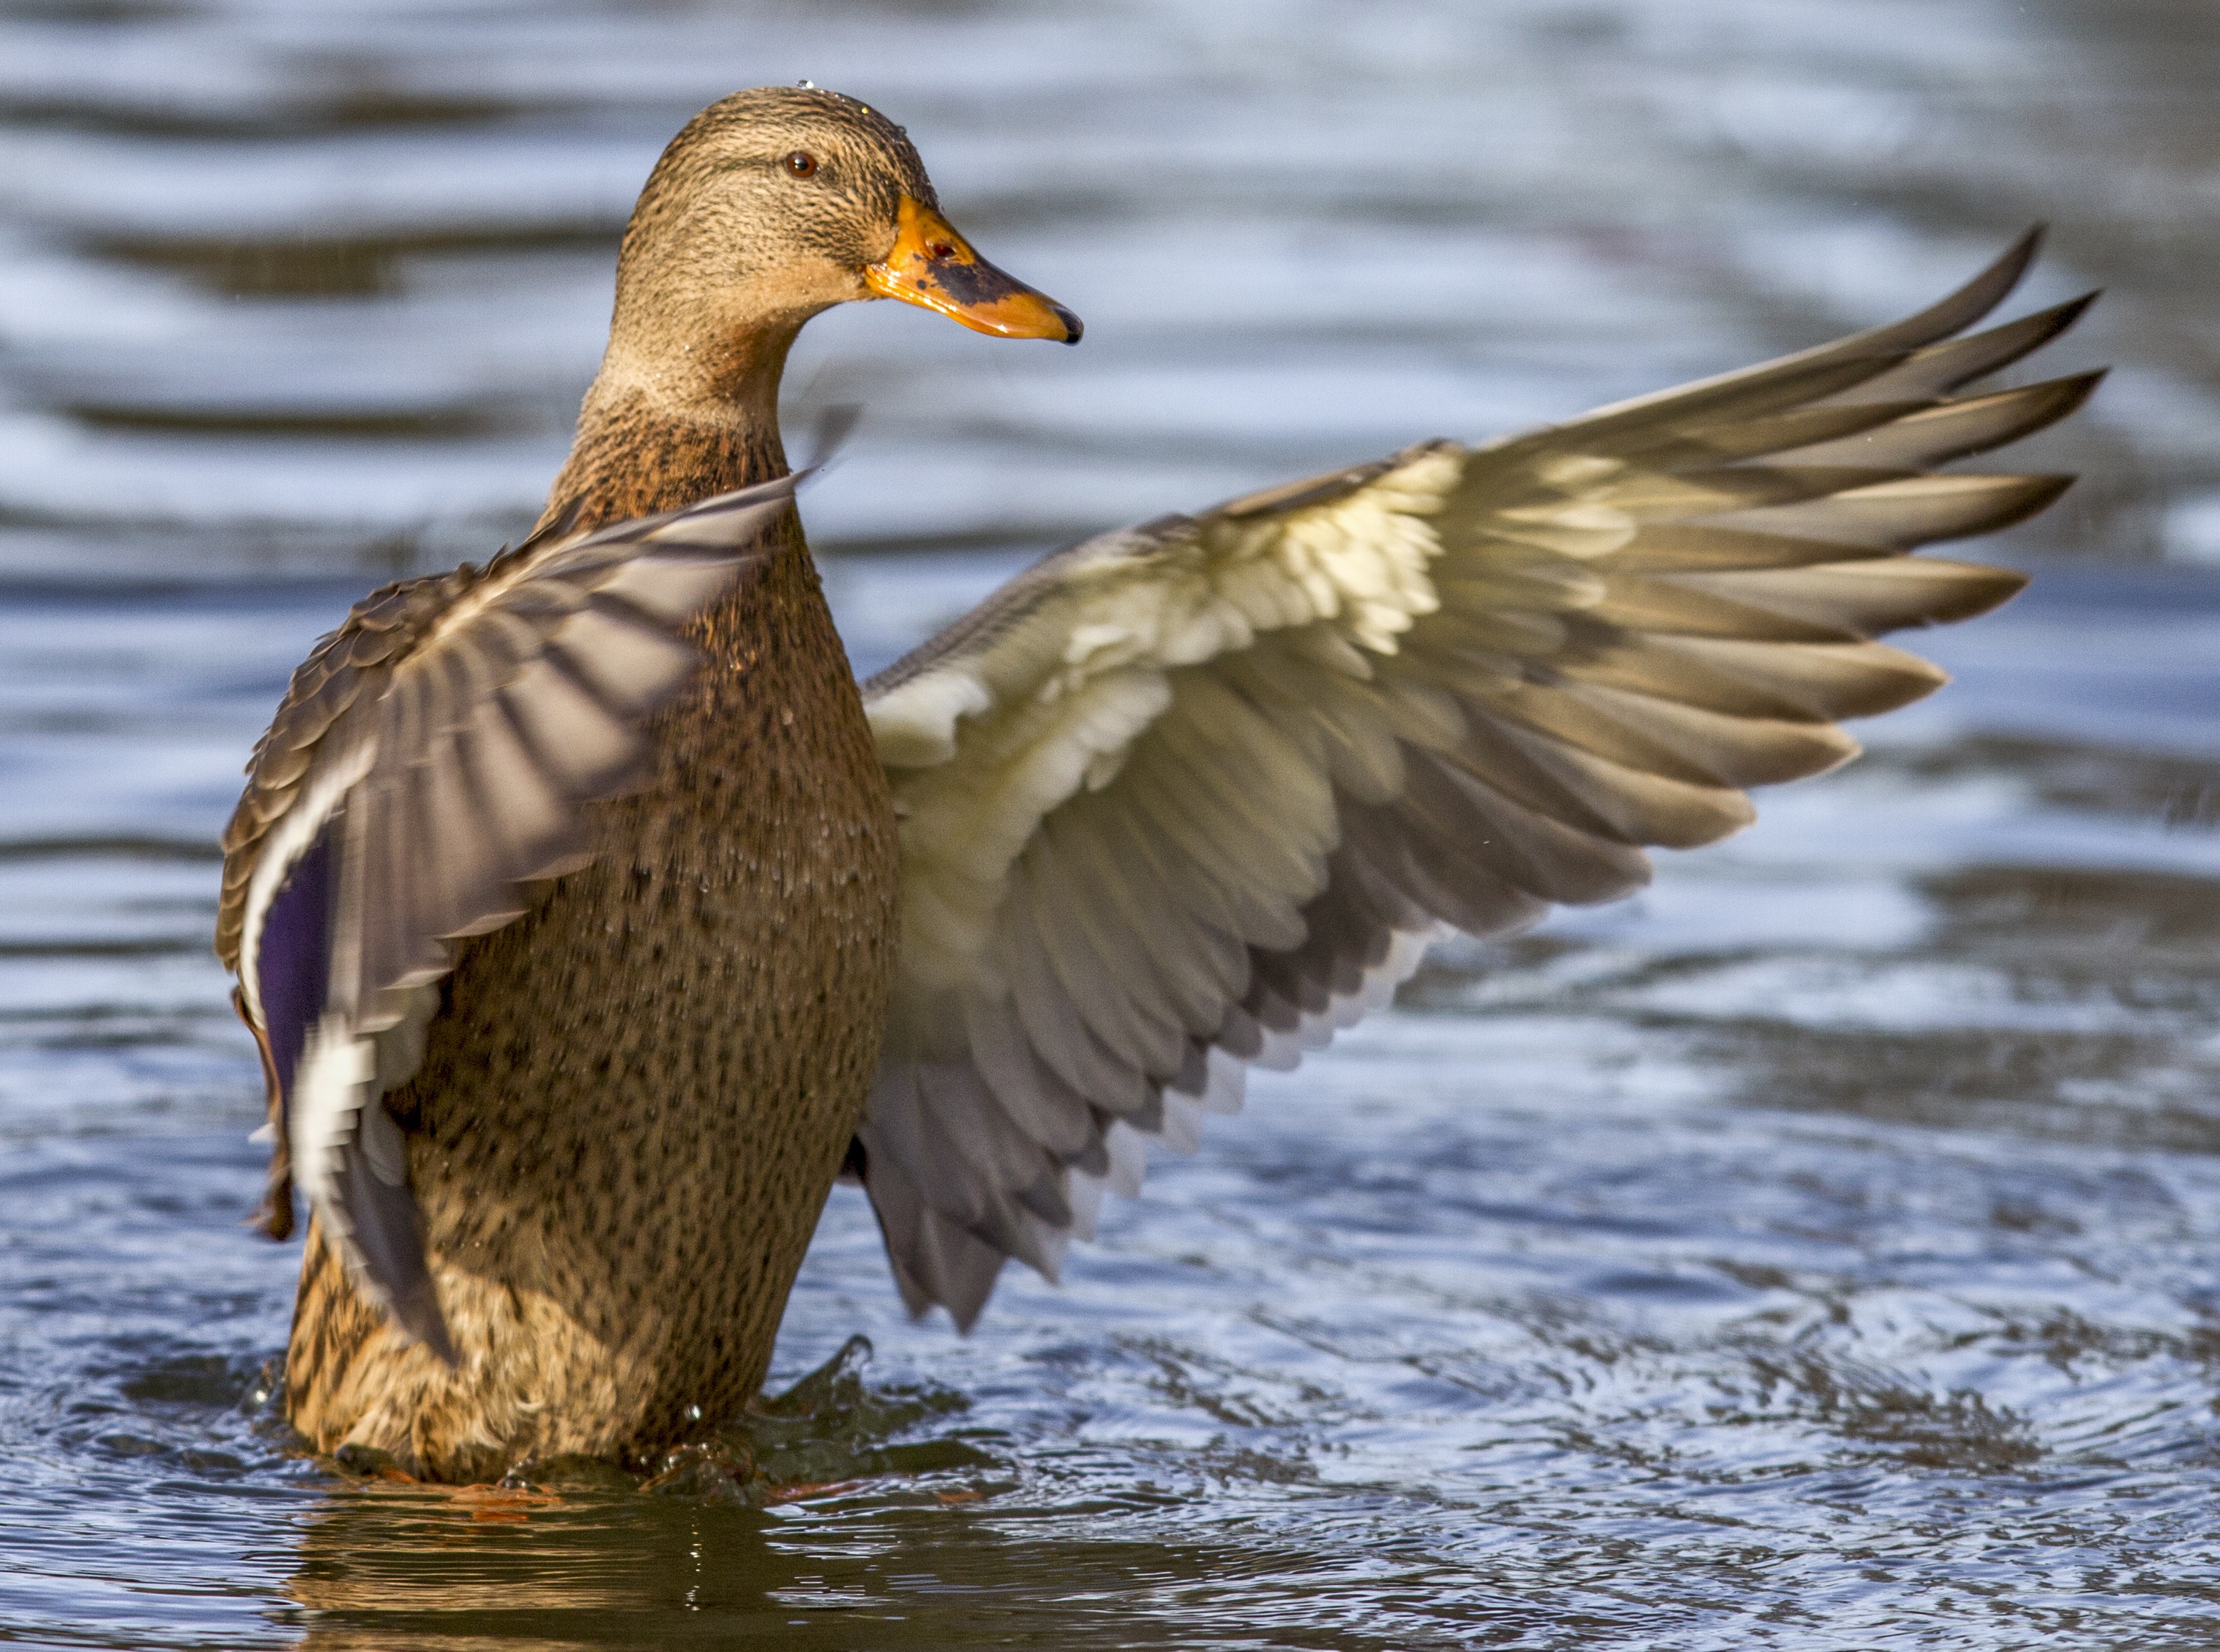
bird, wing, wildlife, beak, fauna, poultry, duck, goose, vertebrate, waterfowl, water bird, mallard, canard, ducks geese and swans, seaduck